Elizabeth Charlotte, Madame Palatine

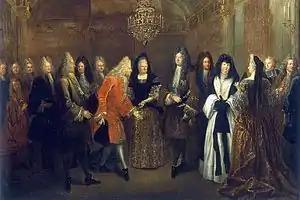
"Louis XIV receives the later King of Poland and Elector of Saxony Augustus III", by Louis de Silvestre, 1714. The lady between Augustus (in red) and the King is Liselotte.

Liselotte became very close to her brother-in-law Louis XIV. He was "...enchanted by the fact that this was an extremely witty and lovely woman, that she danced well...". He was often quite amused by her open, humorous and refreshingly uncomplicated nature. They often went hunting together—a rather unusual occupation for a noble lady of the time. Her habit of going for long walks was also noticed by the French court and was initially mocked (she even went for a walk in the park at night) but the King was delighted: "The King used to say: "il n’y a que Vous qui jouissés des beautés de Versailles" (you are the only one who enjoys the beauties of Versailles)".